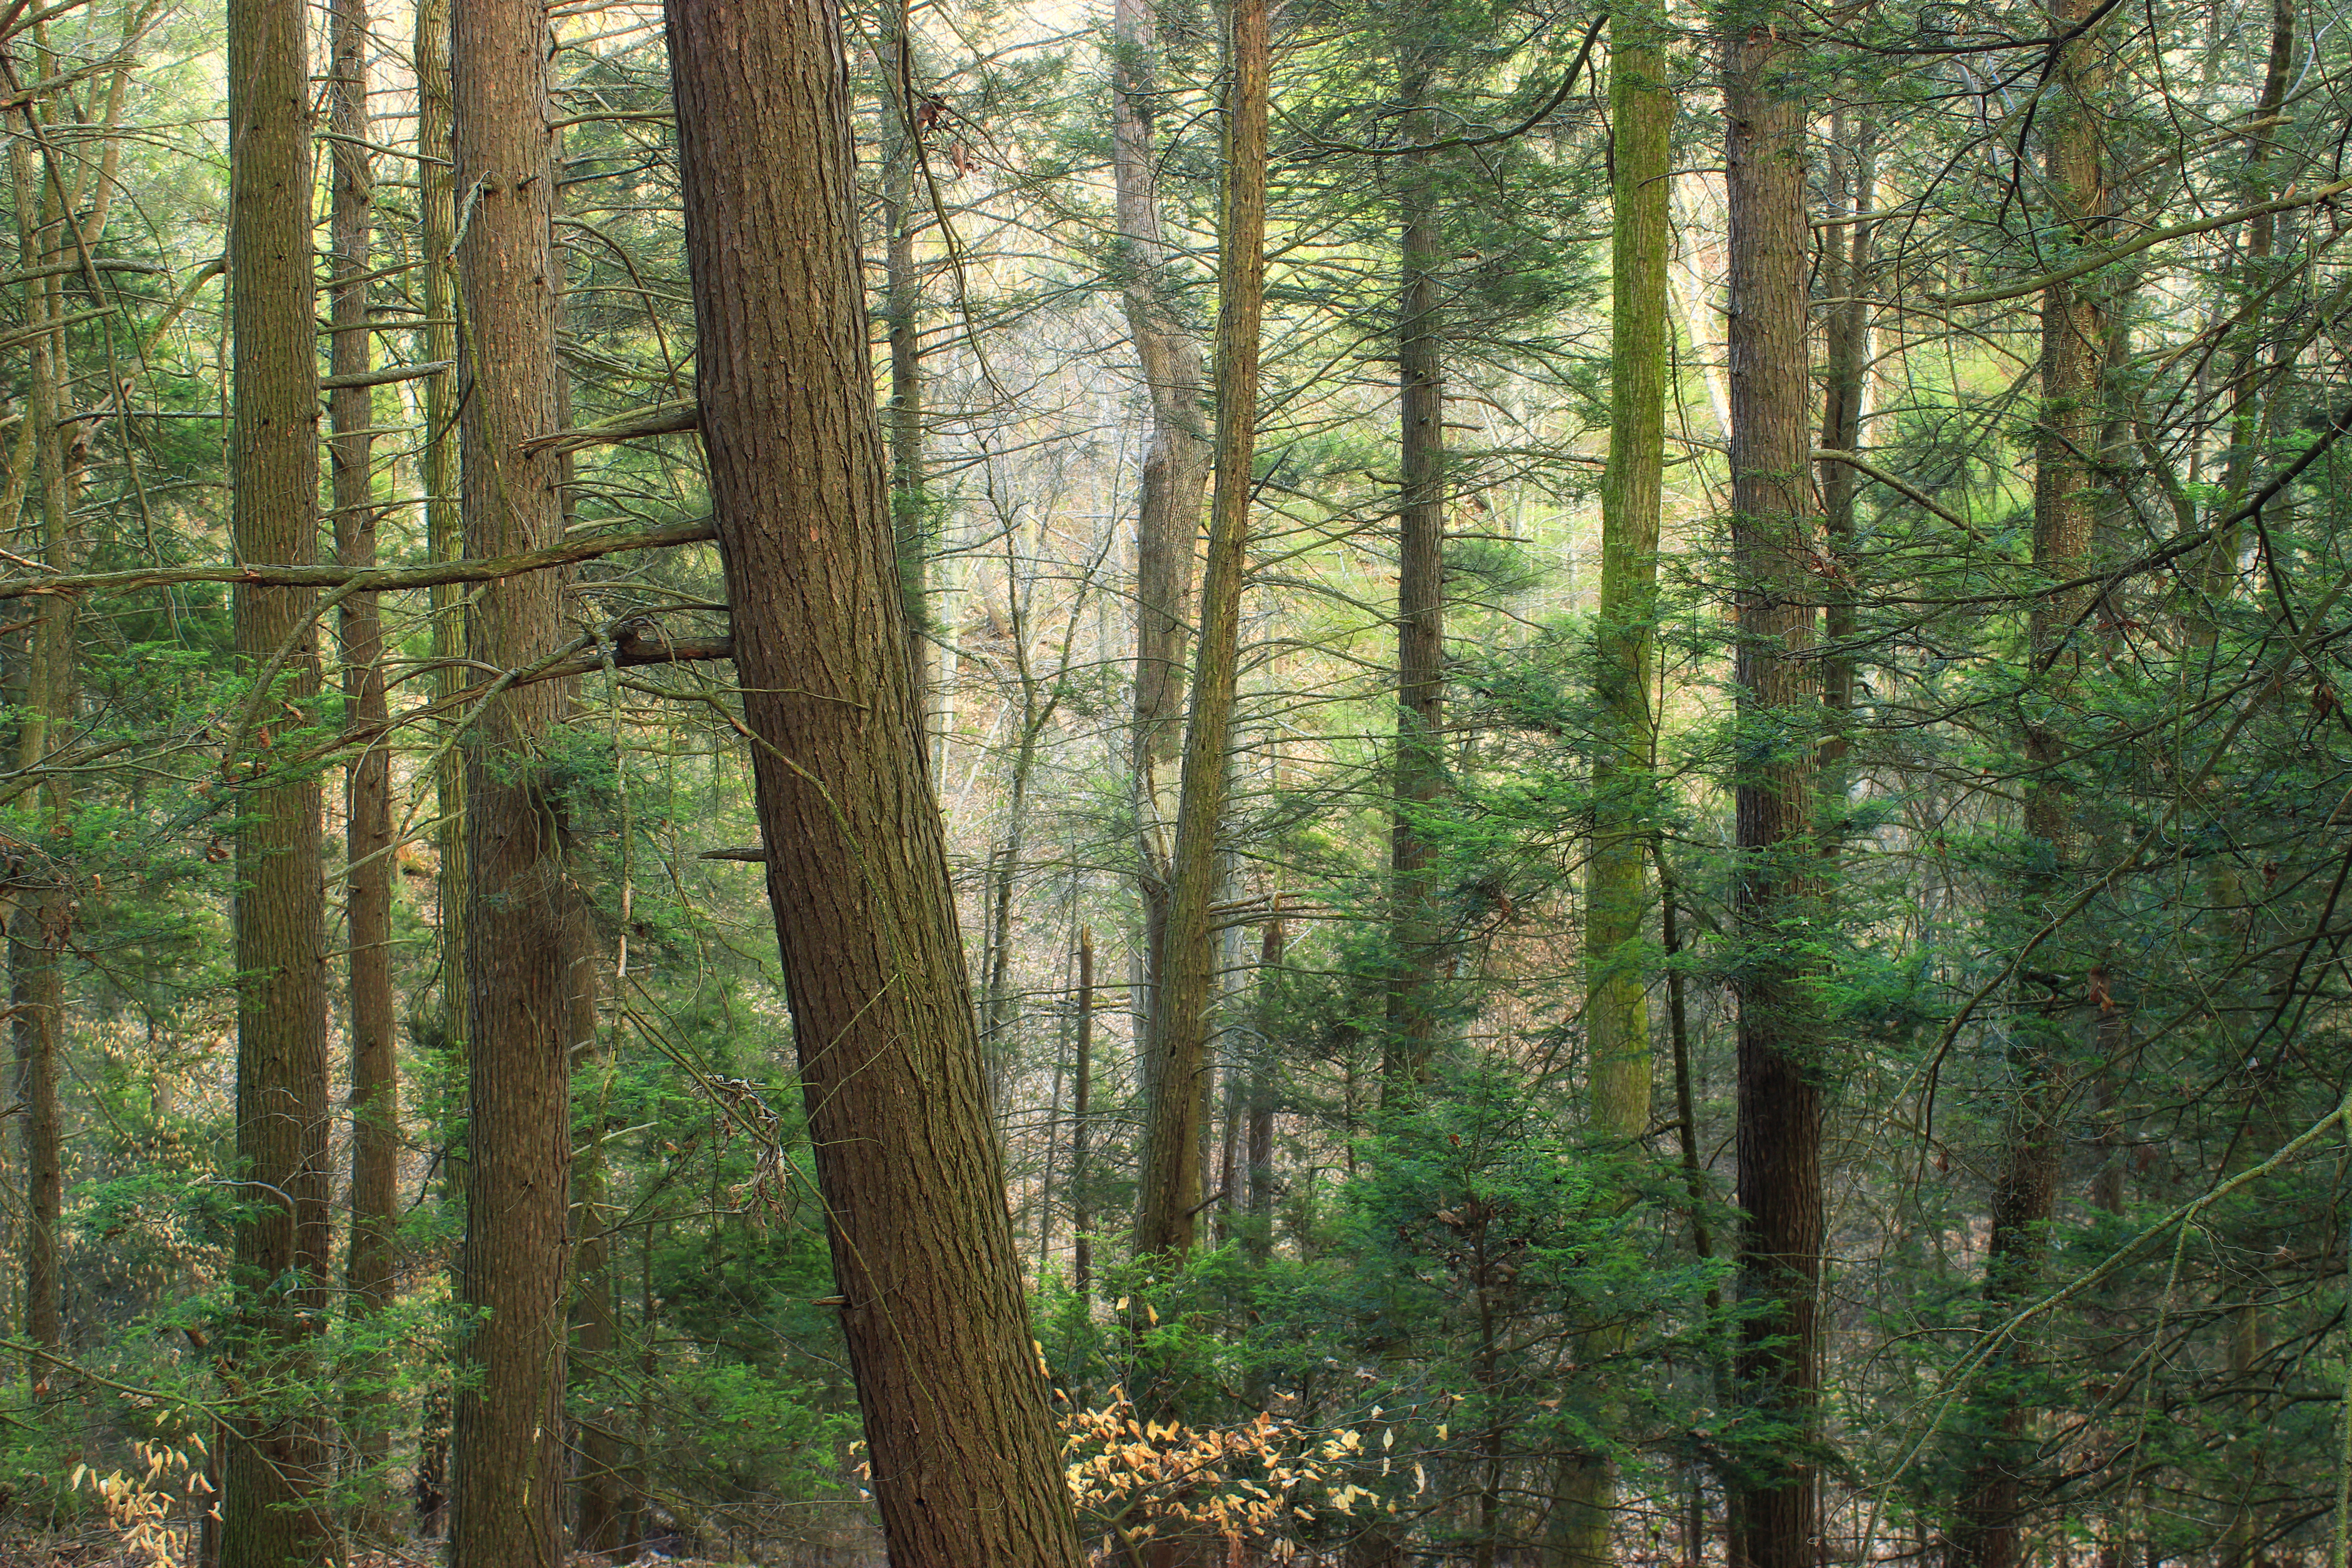
tree, nature, forest, wilderness, branch, hiking, trail, spring, jungle, autumn, trees, creativecommons, coniferous, spruce, vegetation, rainforest, deciduous, wetland, hemlocks, easternhemlocks, tsugacanadensis, ravine, pennsylvania, oldgrowthforest, columbiacounty, relictforest, weiserstateforest, jakeyhollownaturalarea, grove, woodland, habitat, larch, ecosystem, biome, old growth forest, natural environment, geographical feature, woody plant, temperate broadleaf and mixed forest, temperate coniferous forest, riparian forest